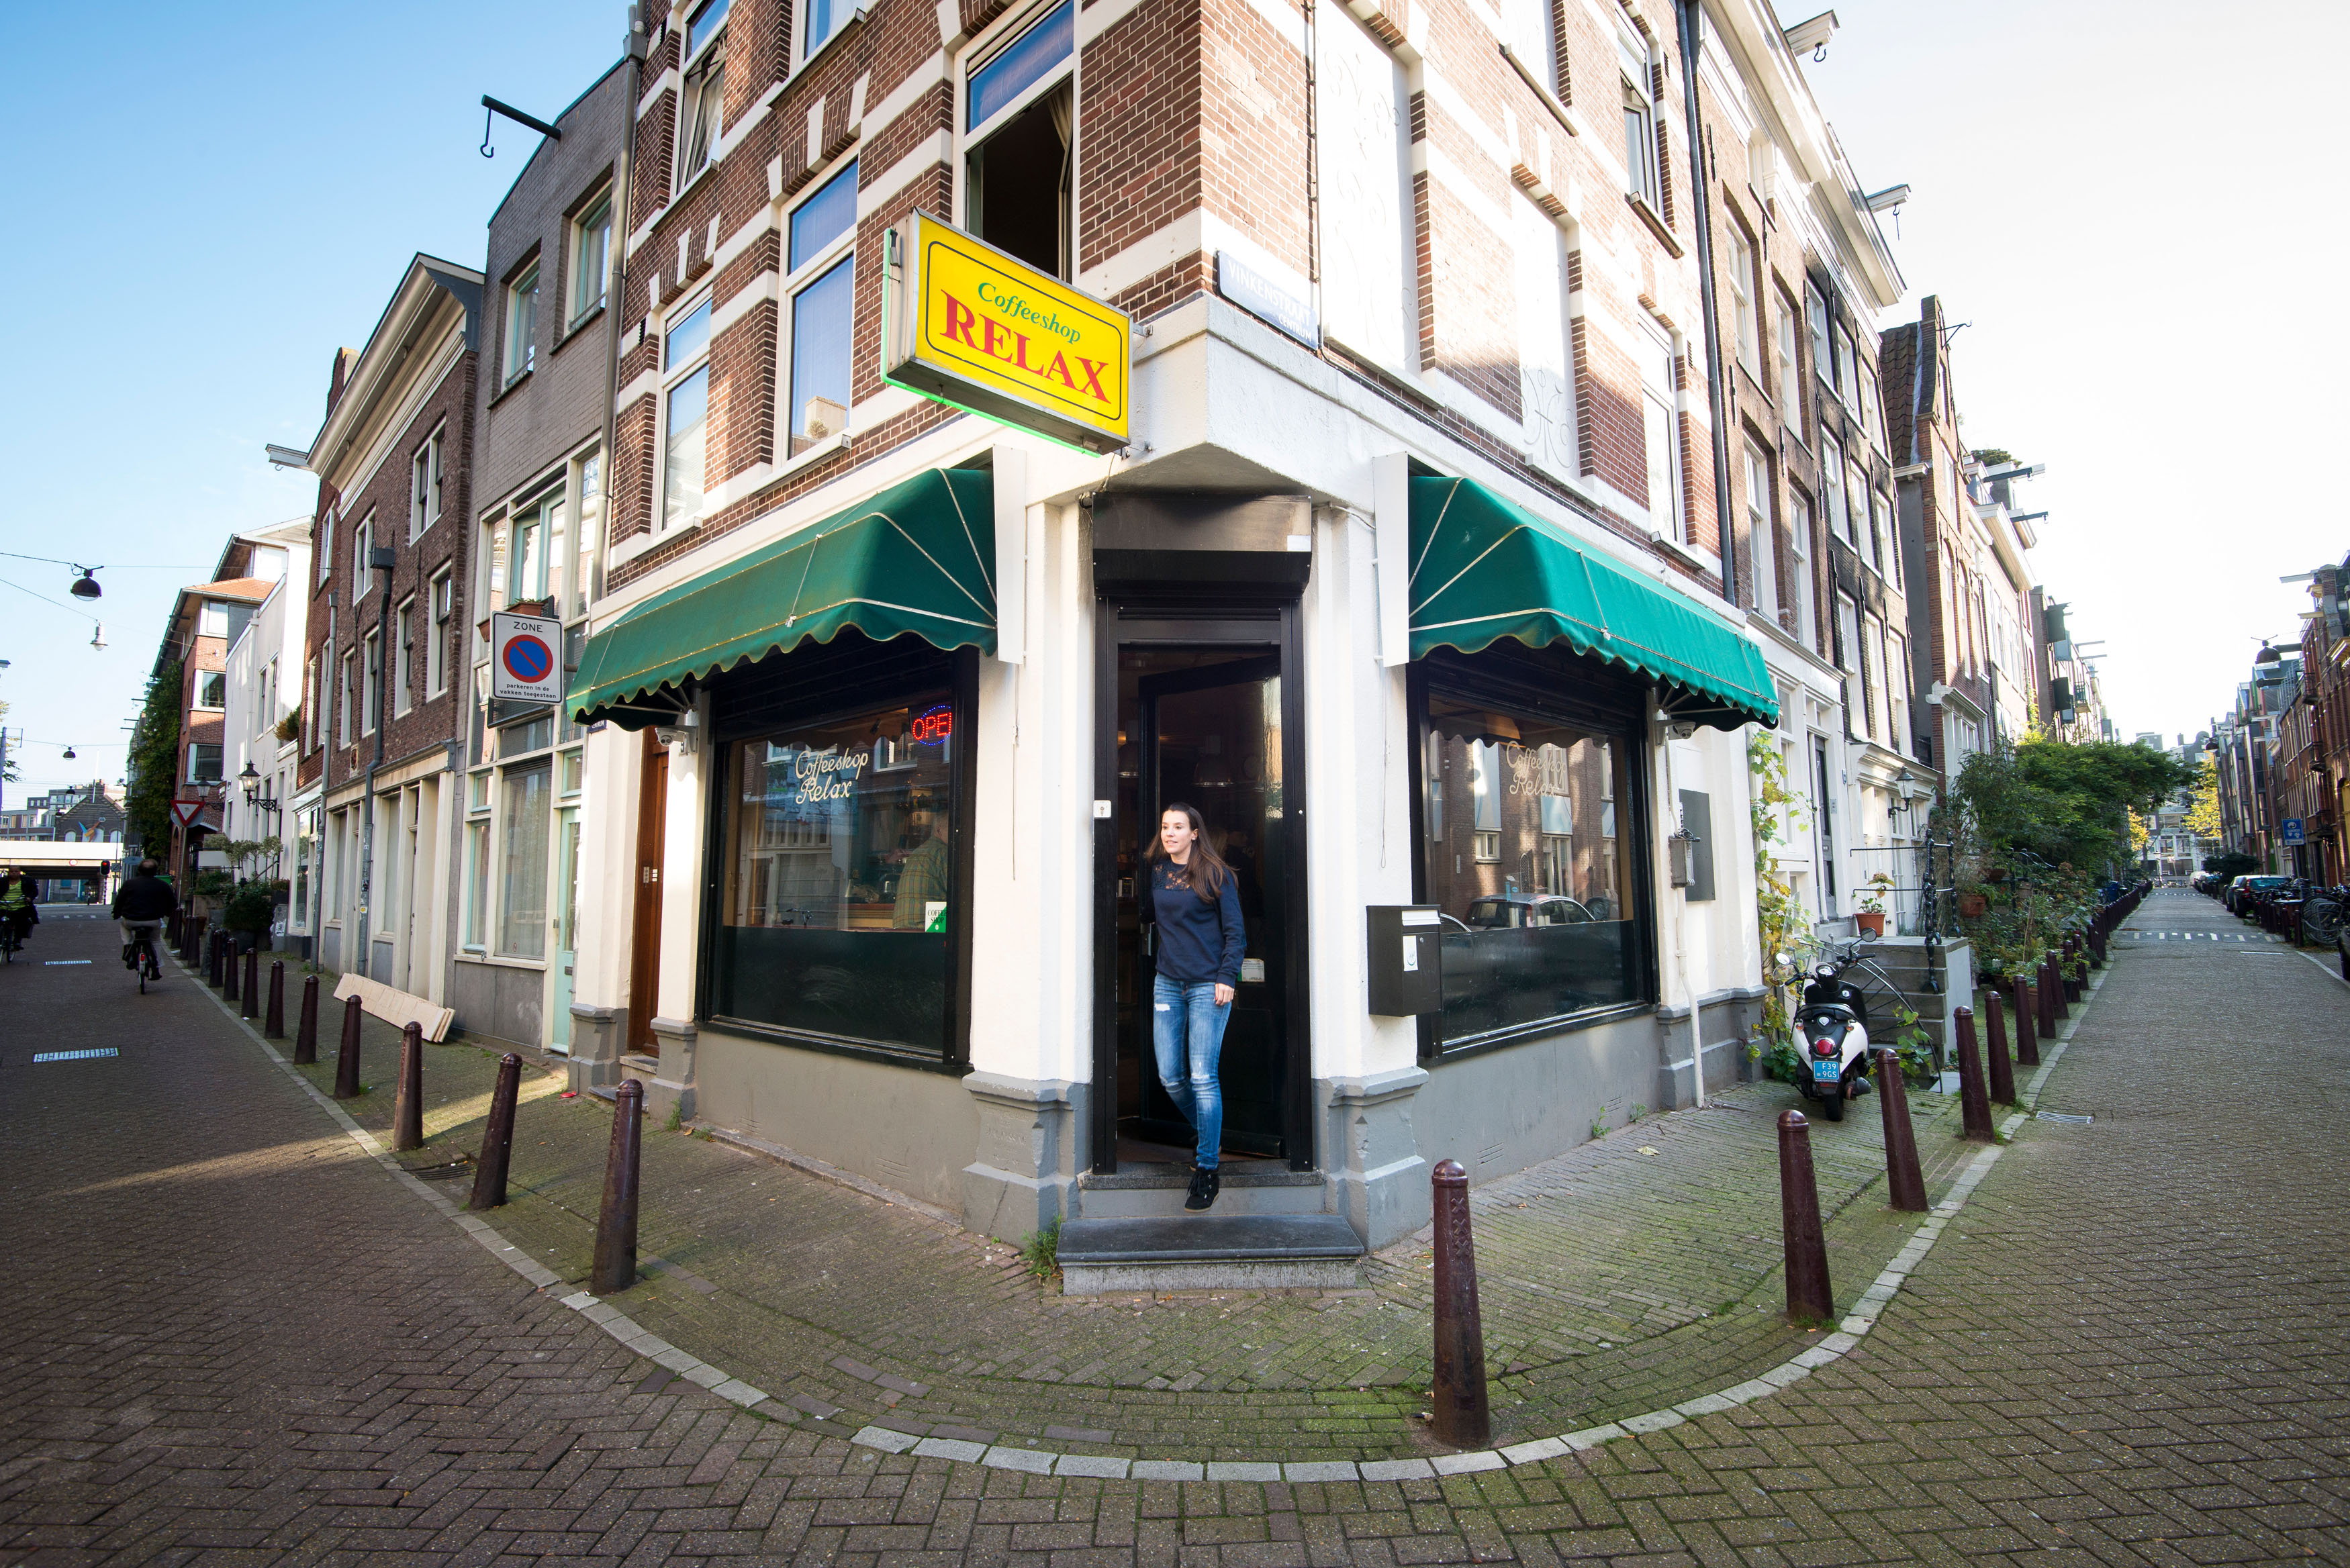
coffee shop, amsterdam, dispensary, weed, coffeeshop, marijuana, town, street, neighbourhood, city, building, house, mixed use, facade, road